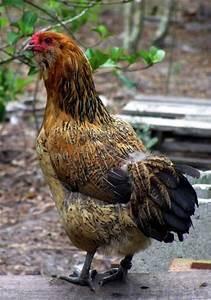
chicken